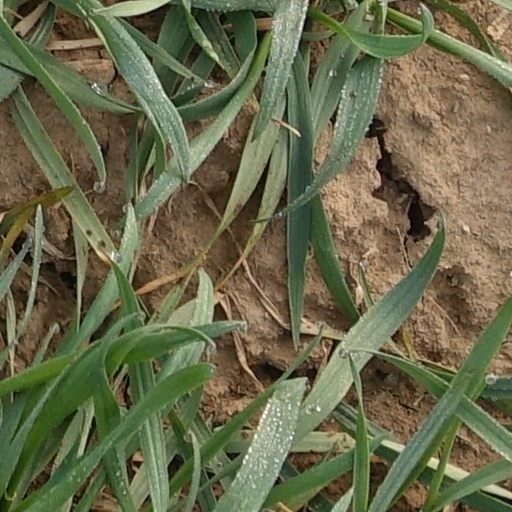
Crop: wheat